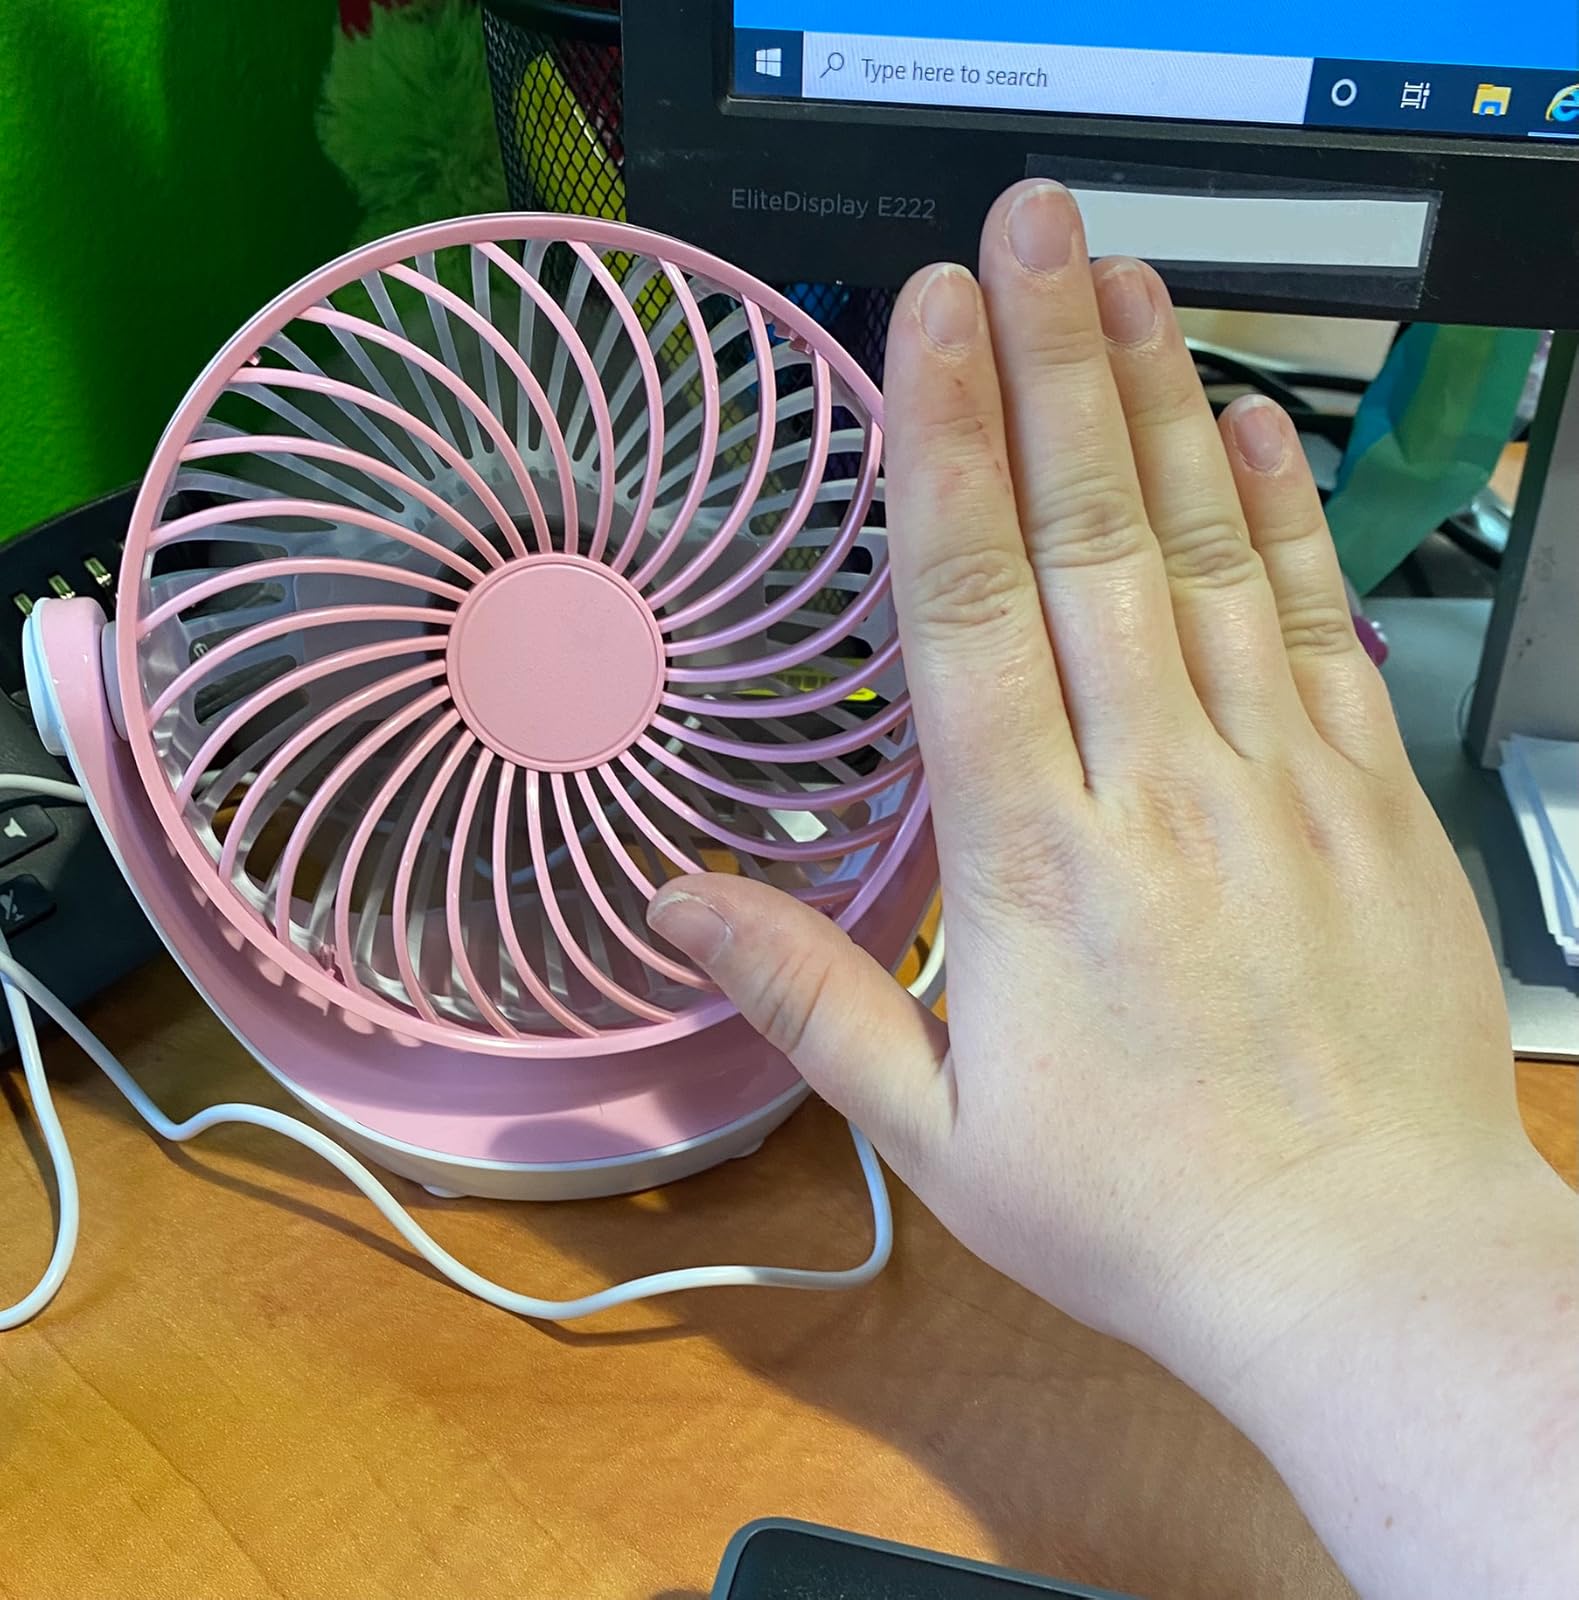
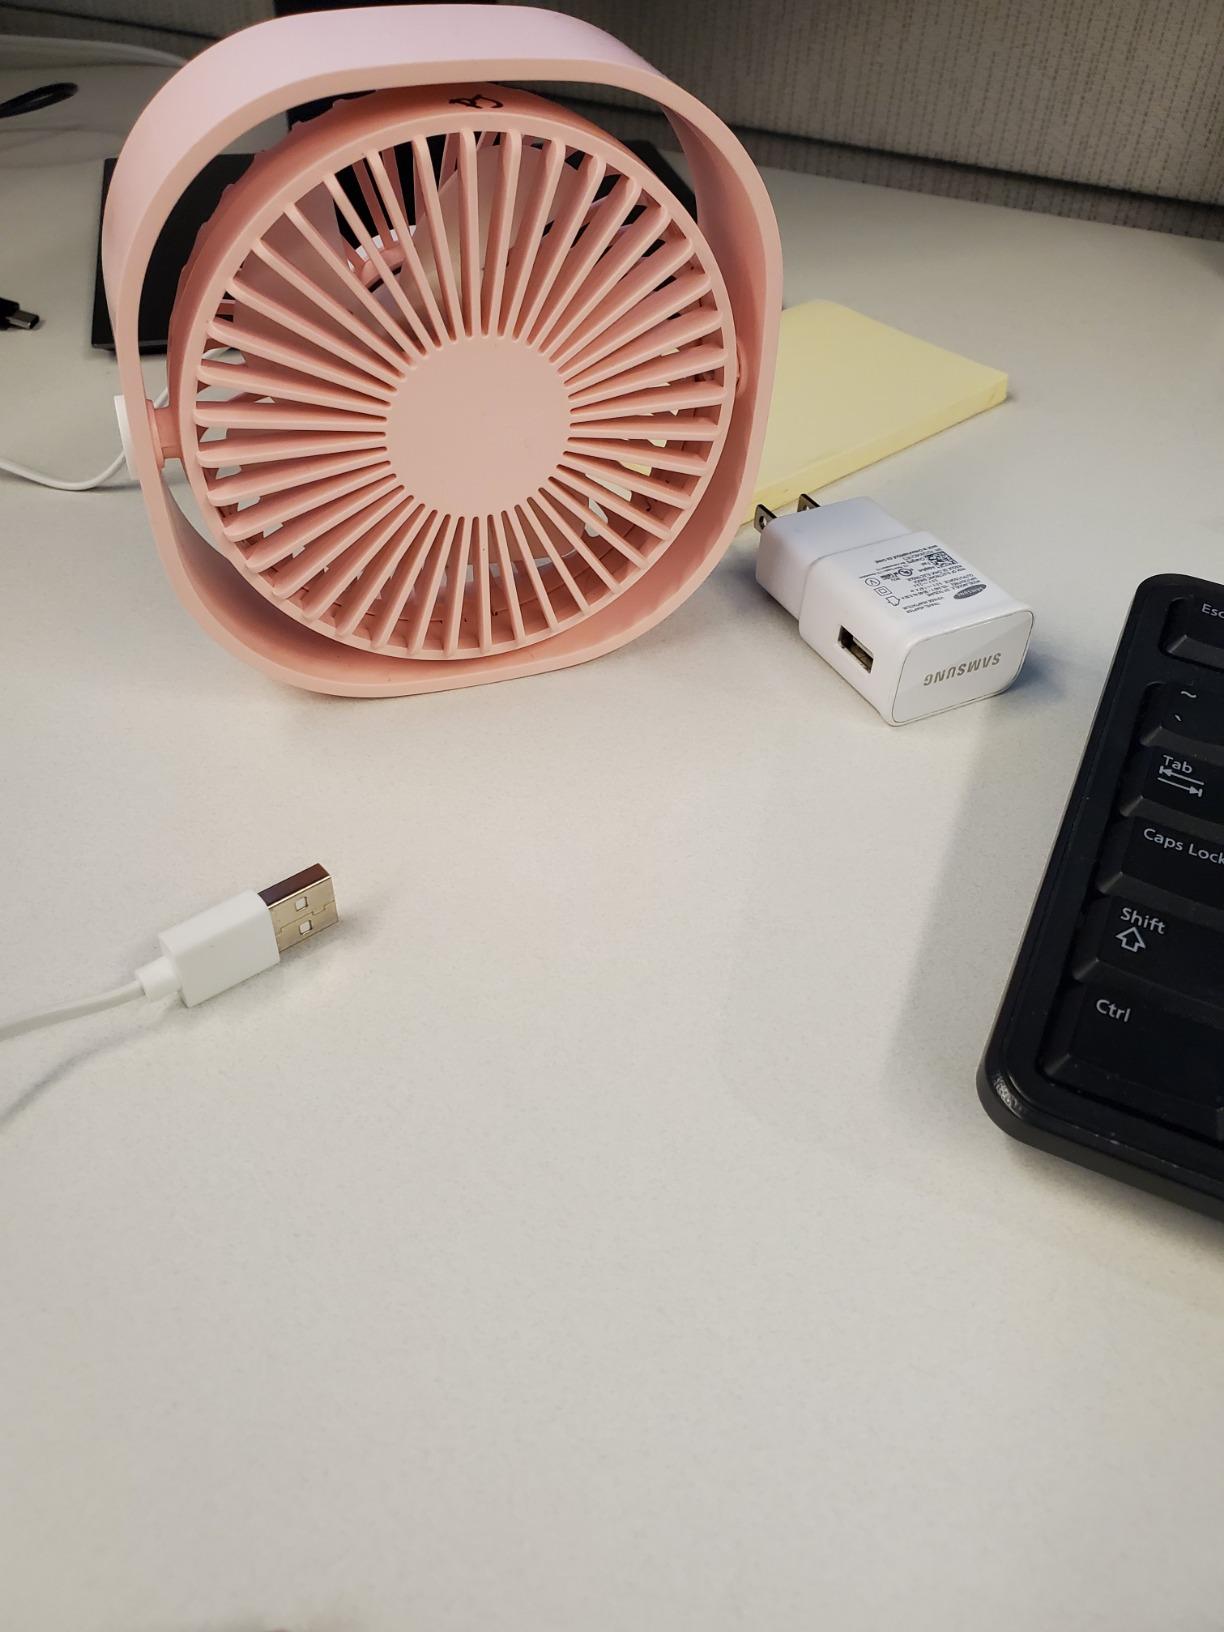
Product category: fan
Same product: no